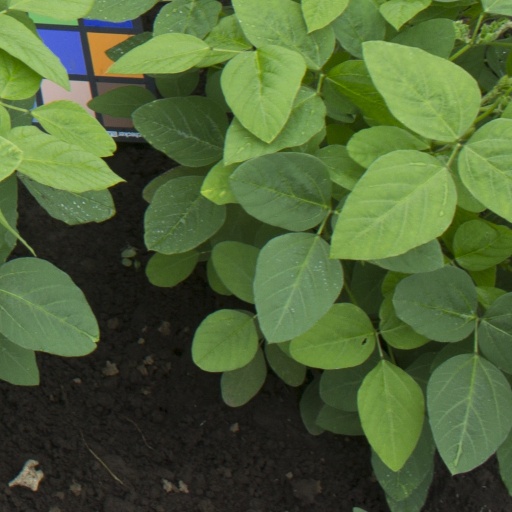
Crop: soybean